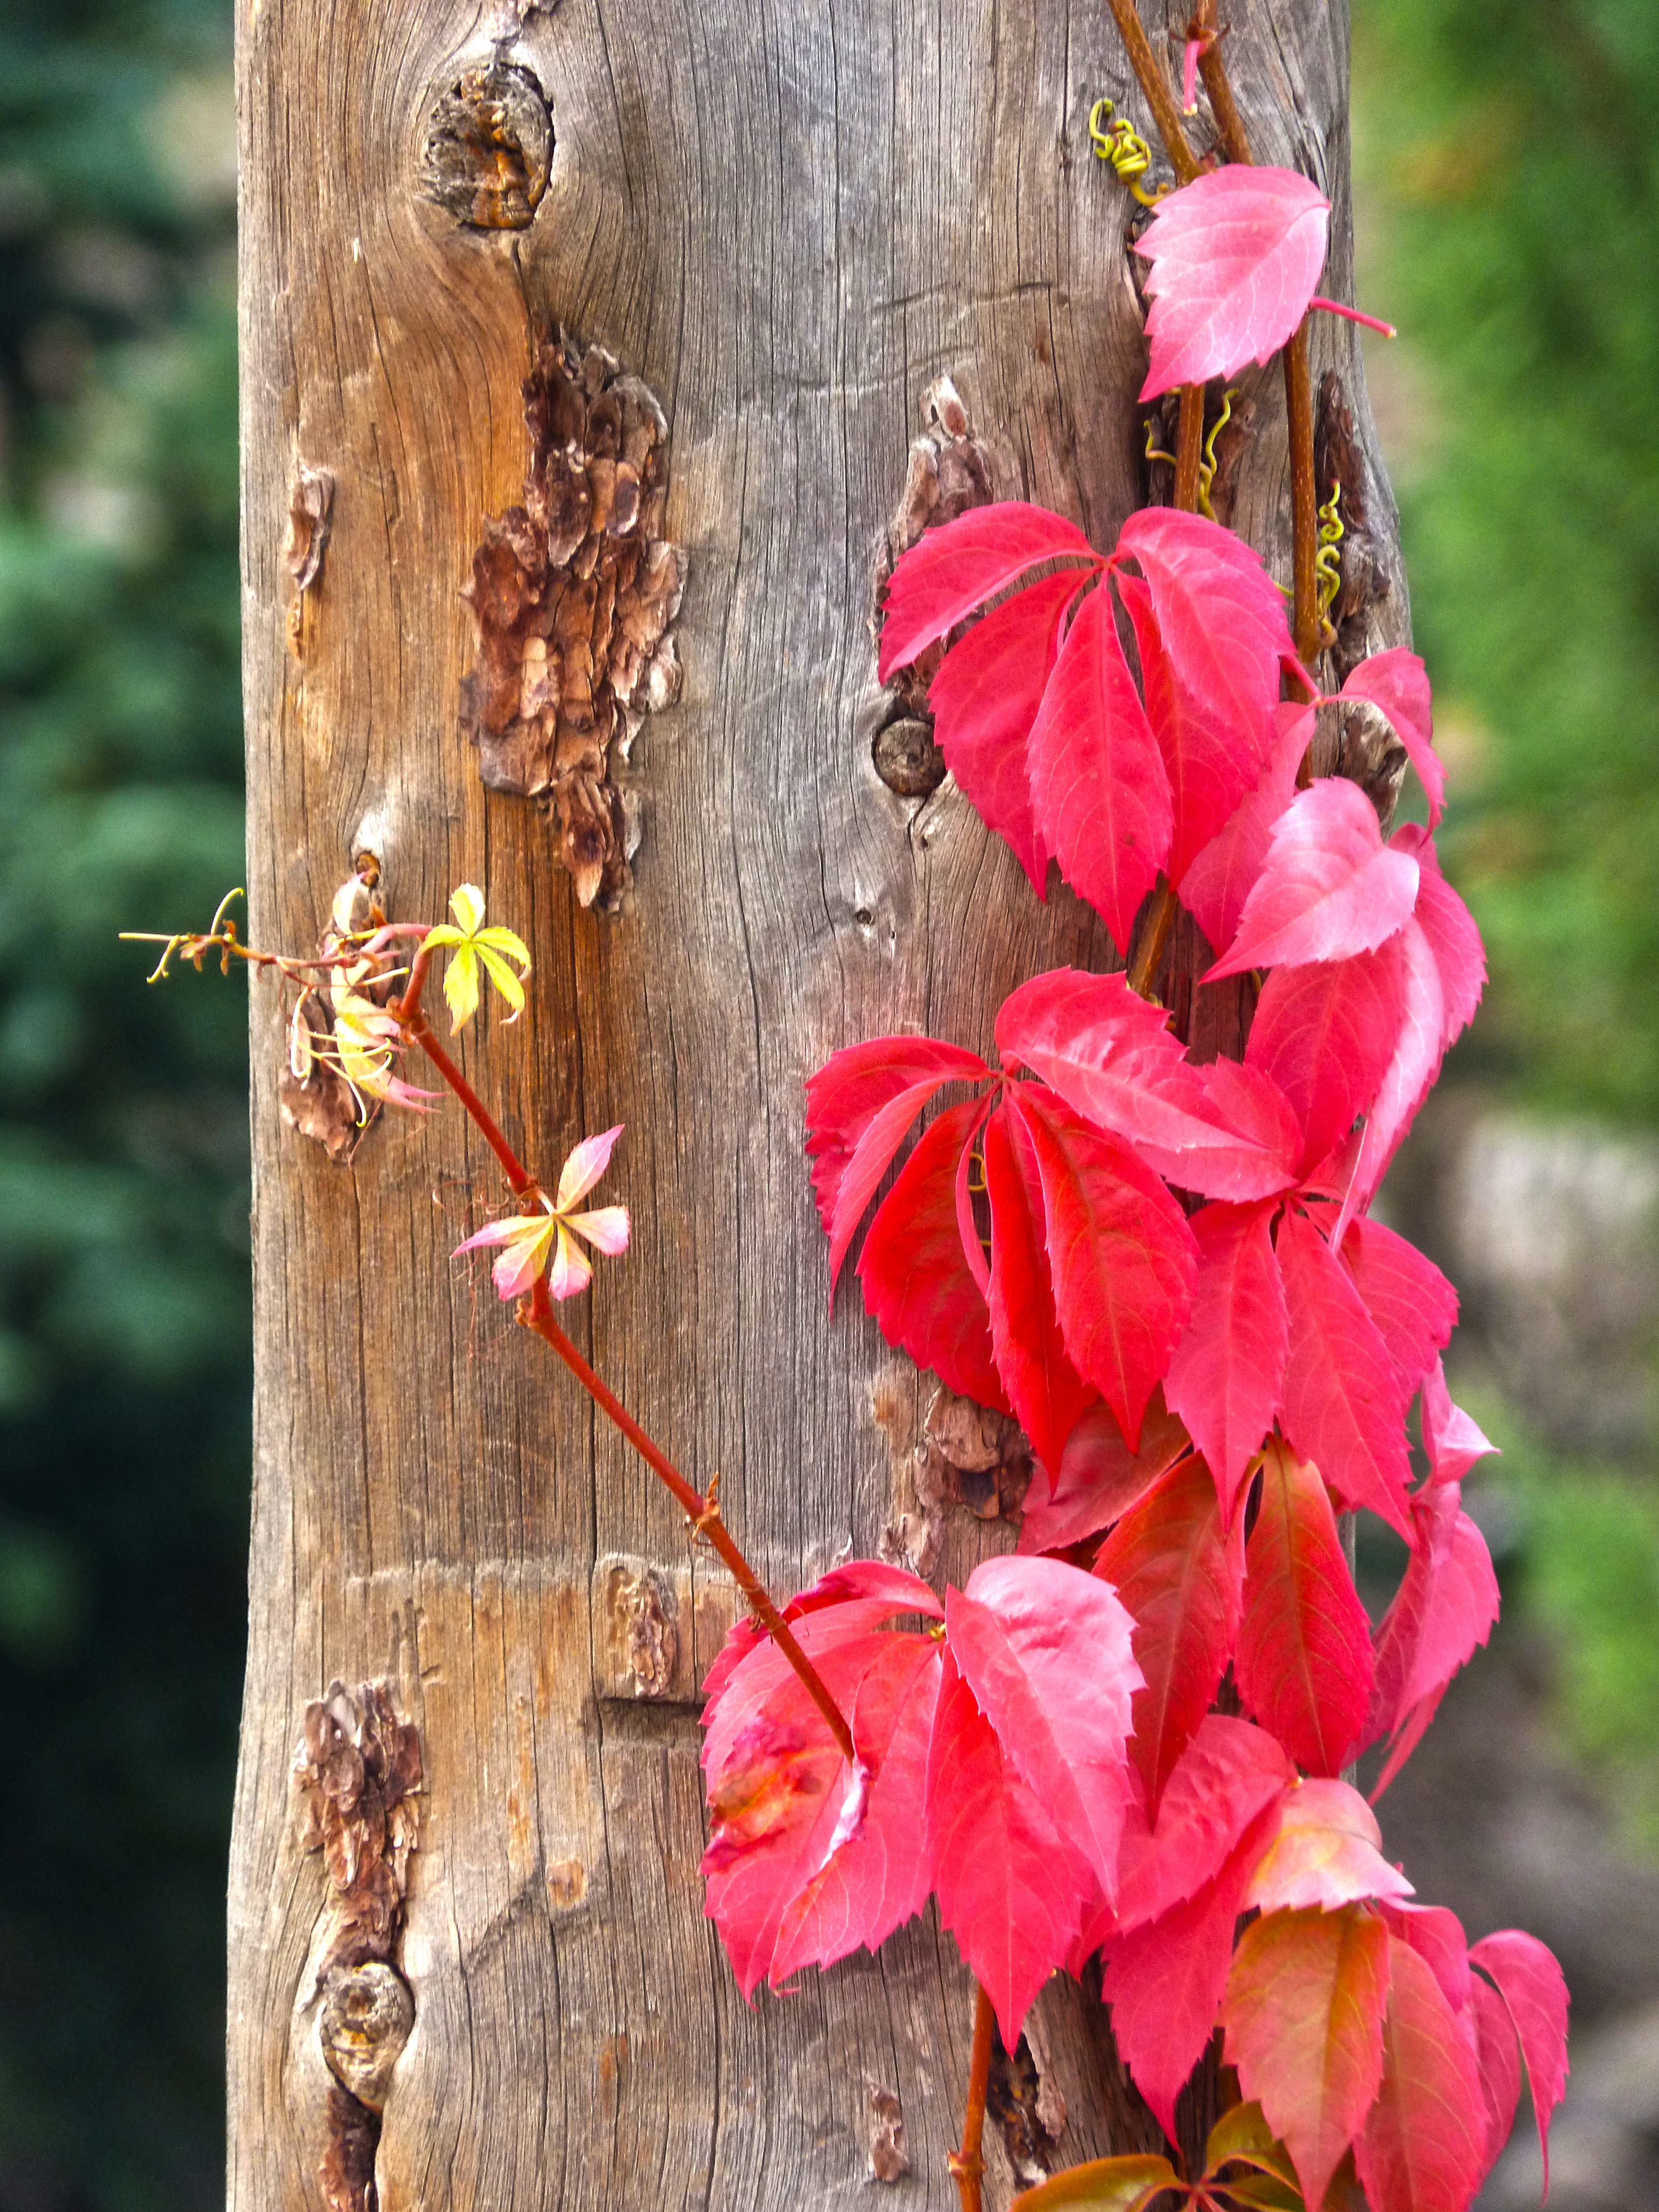
tree, nature, branch, post, plant, vine, leaf, flower, spring, red, autumn, botany, climber, flora, season, fauna, red leaves, flowering plant, woody plant, land plant